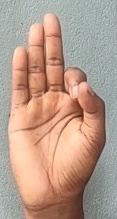
ASL sign: F